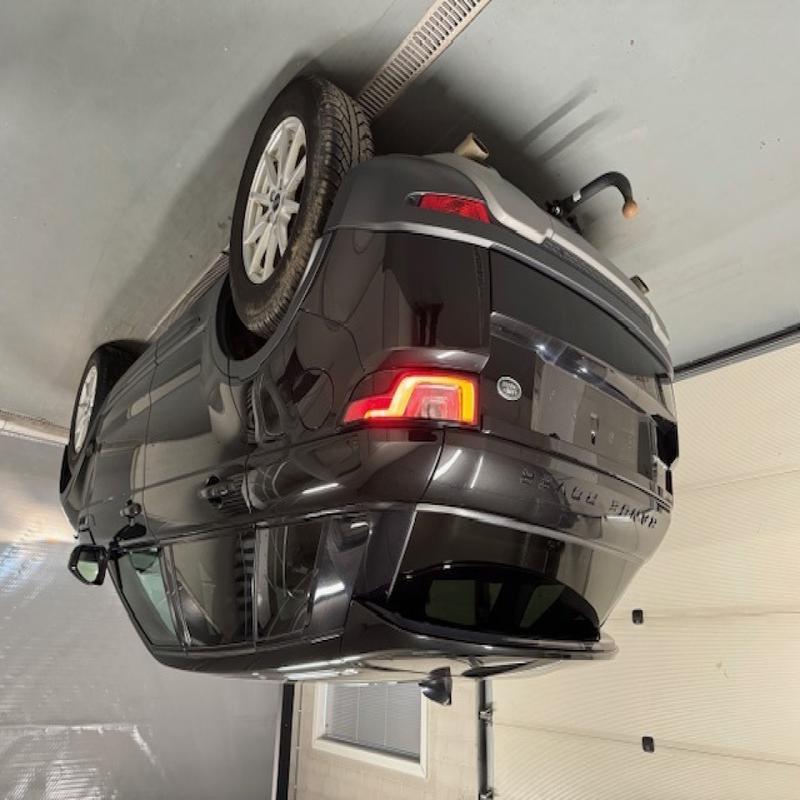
Aucun dommage détecté.
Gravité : aucun